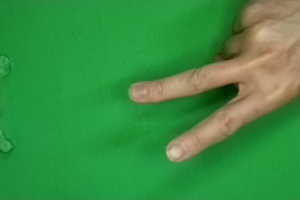
Label: scissors